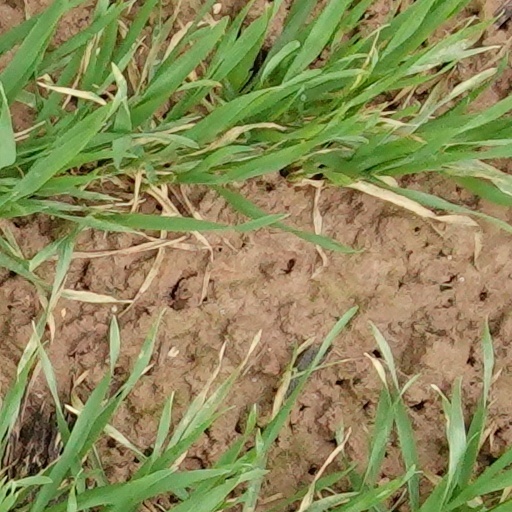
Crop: wheat